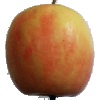
Label: apple_pink_lady